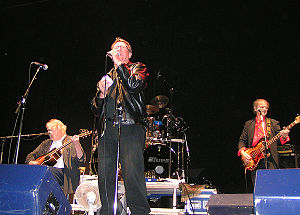
Hans Otto Bisgaard
Hans Otto Bisgaard som forsanger akkompagneret af bl.a. Stig Møller (tv.) og Peter Ingemann (th.)
Hans Otto Bisgaard som forsanger accompagneret af Stig Møller og Peter Ingemann under Kulturnatten i Roskilde
Hans Otto Bogh Bisgaard også kaldet Bissen er radiovært ved DR og konferencier ved koncerter og festivaler.